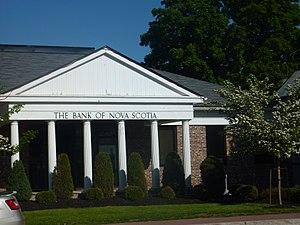
Scotia Bank à Florenceville-Bristol au Nouveau-Brunswick
Florenceville-Bristol est une ville canadienne du comté de Carleton, à l'ouest du Nouveau-Brunswick. La municipalité résulte de la fusion des villages de Florenceville et de Bristol. Les premières élections eurent lieu le 12 mai 2008 et la fusion prit effet le 1ᵉʳ juillet. Le siège-social et une usine de l'entreprise McCain Foods sont installés à Florenceville-Bristol.